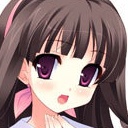
Portrait style: Anime Portrait